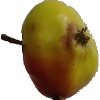
Label: Apple Red Yellow 2